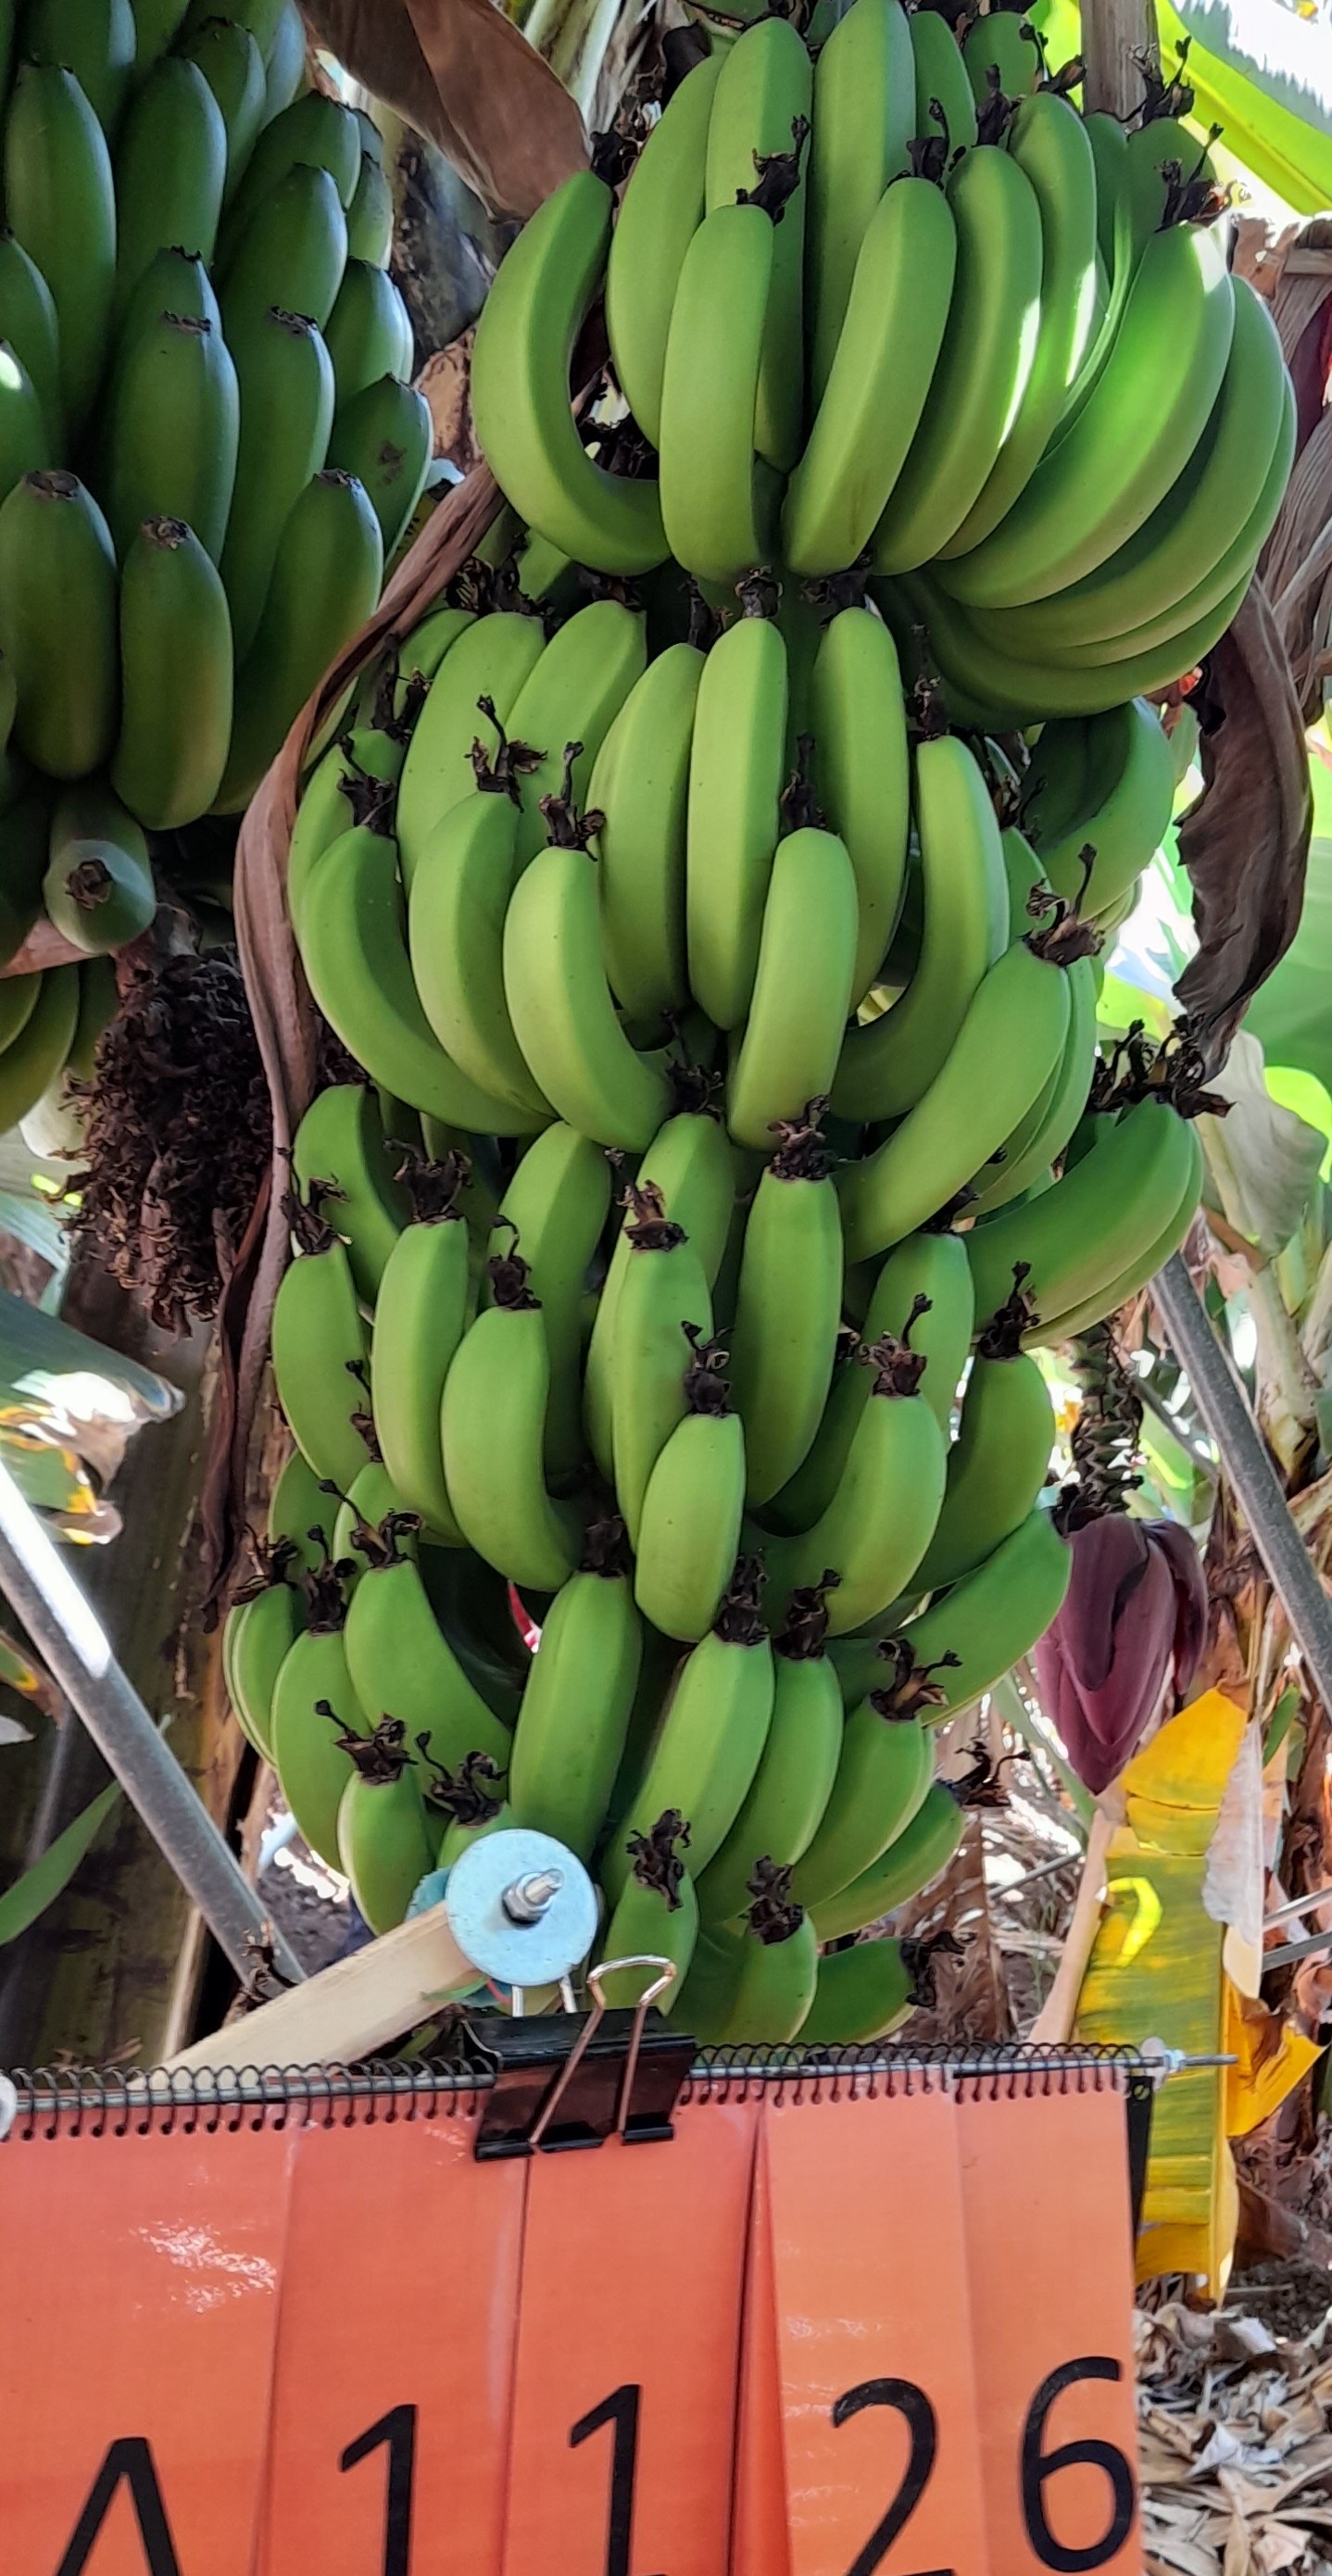
Label: Keep